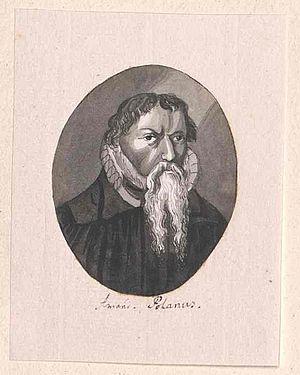
Amandus Polanus von Polansdorf est un théologien protestant allemand.